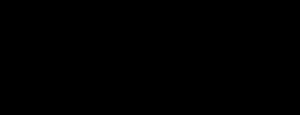
The Hunger Games (film)
Filmens logo
The Hunger Games er en amerikansk dystopisk science fiction-film fra 2012 instrueret af Gary Ross og baseret på romanen af samme navn af Suzanne Collins. Den havde international premiere den 23. marts 2012.